Single Carrot Theatre

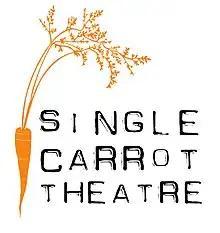

"Red Light Winter" by Adam Rapp, Directed by J. Buck Jabaily; August 8 – 19, 2007